Wentzville Holt High School

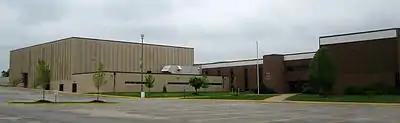
View of Holt High School from the South, with main gymnasium to the left and C.H. Jones Auditorium to the right

In 2011, Holt's official graduation rate was 94.6%, which is the highest graduation rate for Holt in the past ten years. While the graduation rate was just short of 95%, only 40% of the class of 2011 graduates went on to attend a four-year college. 37% entered a two-year college, while 13% entered the workforce or military service.